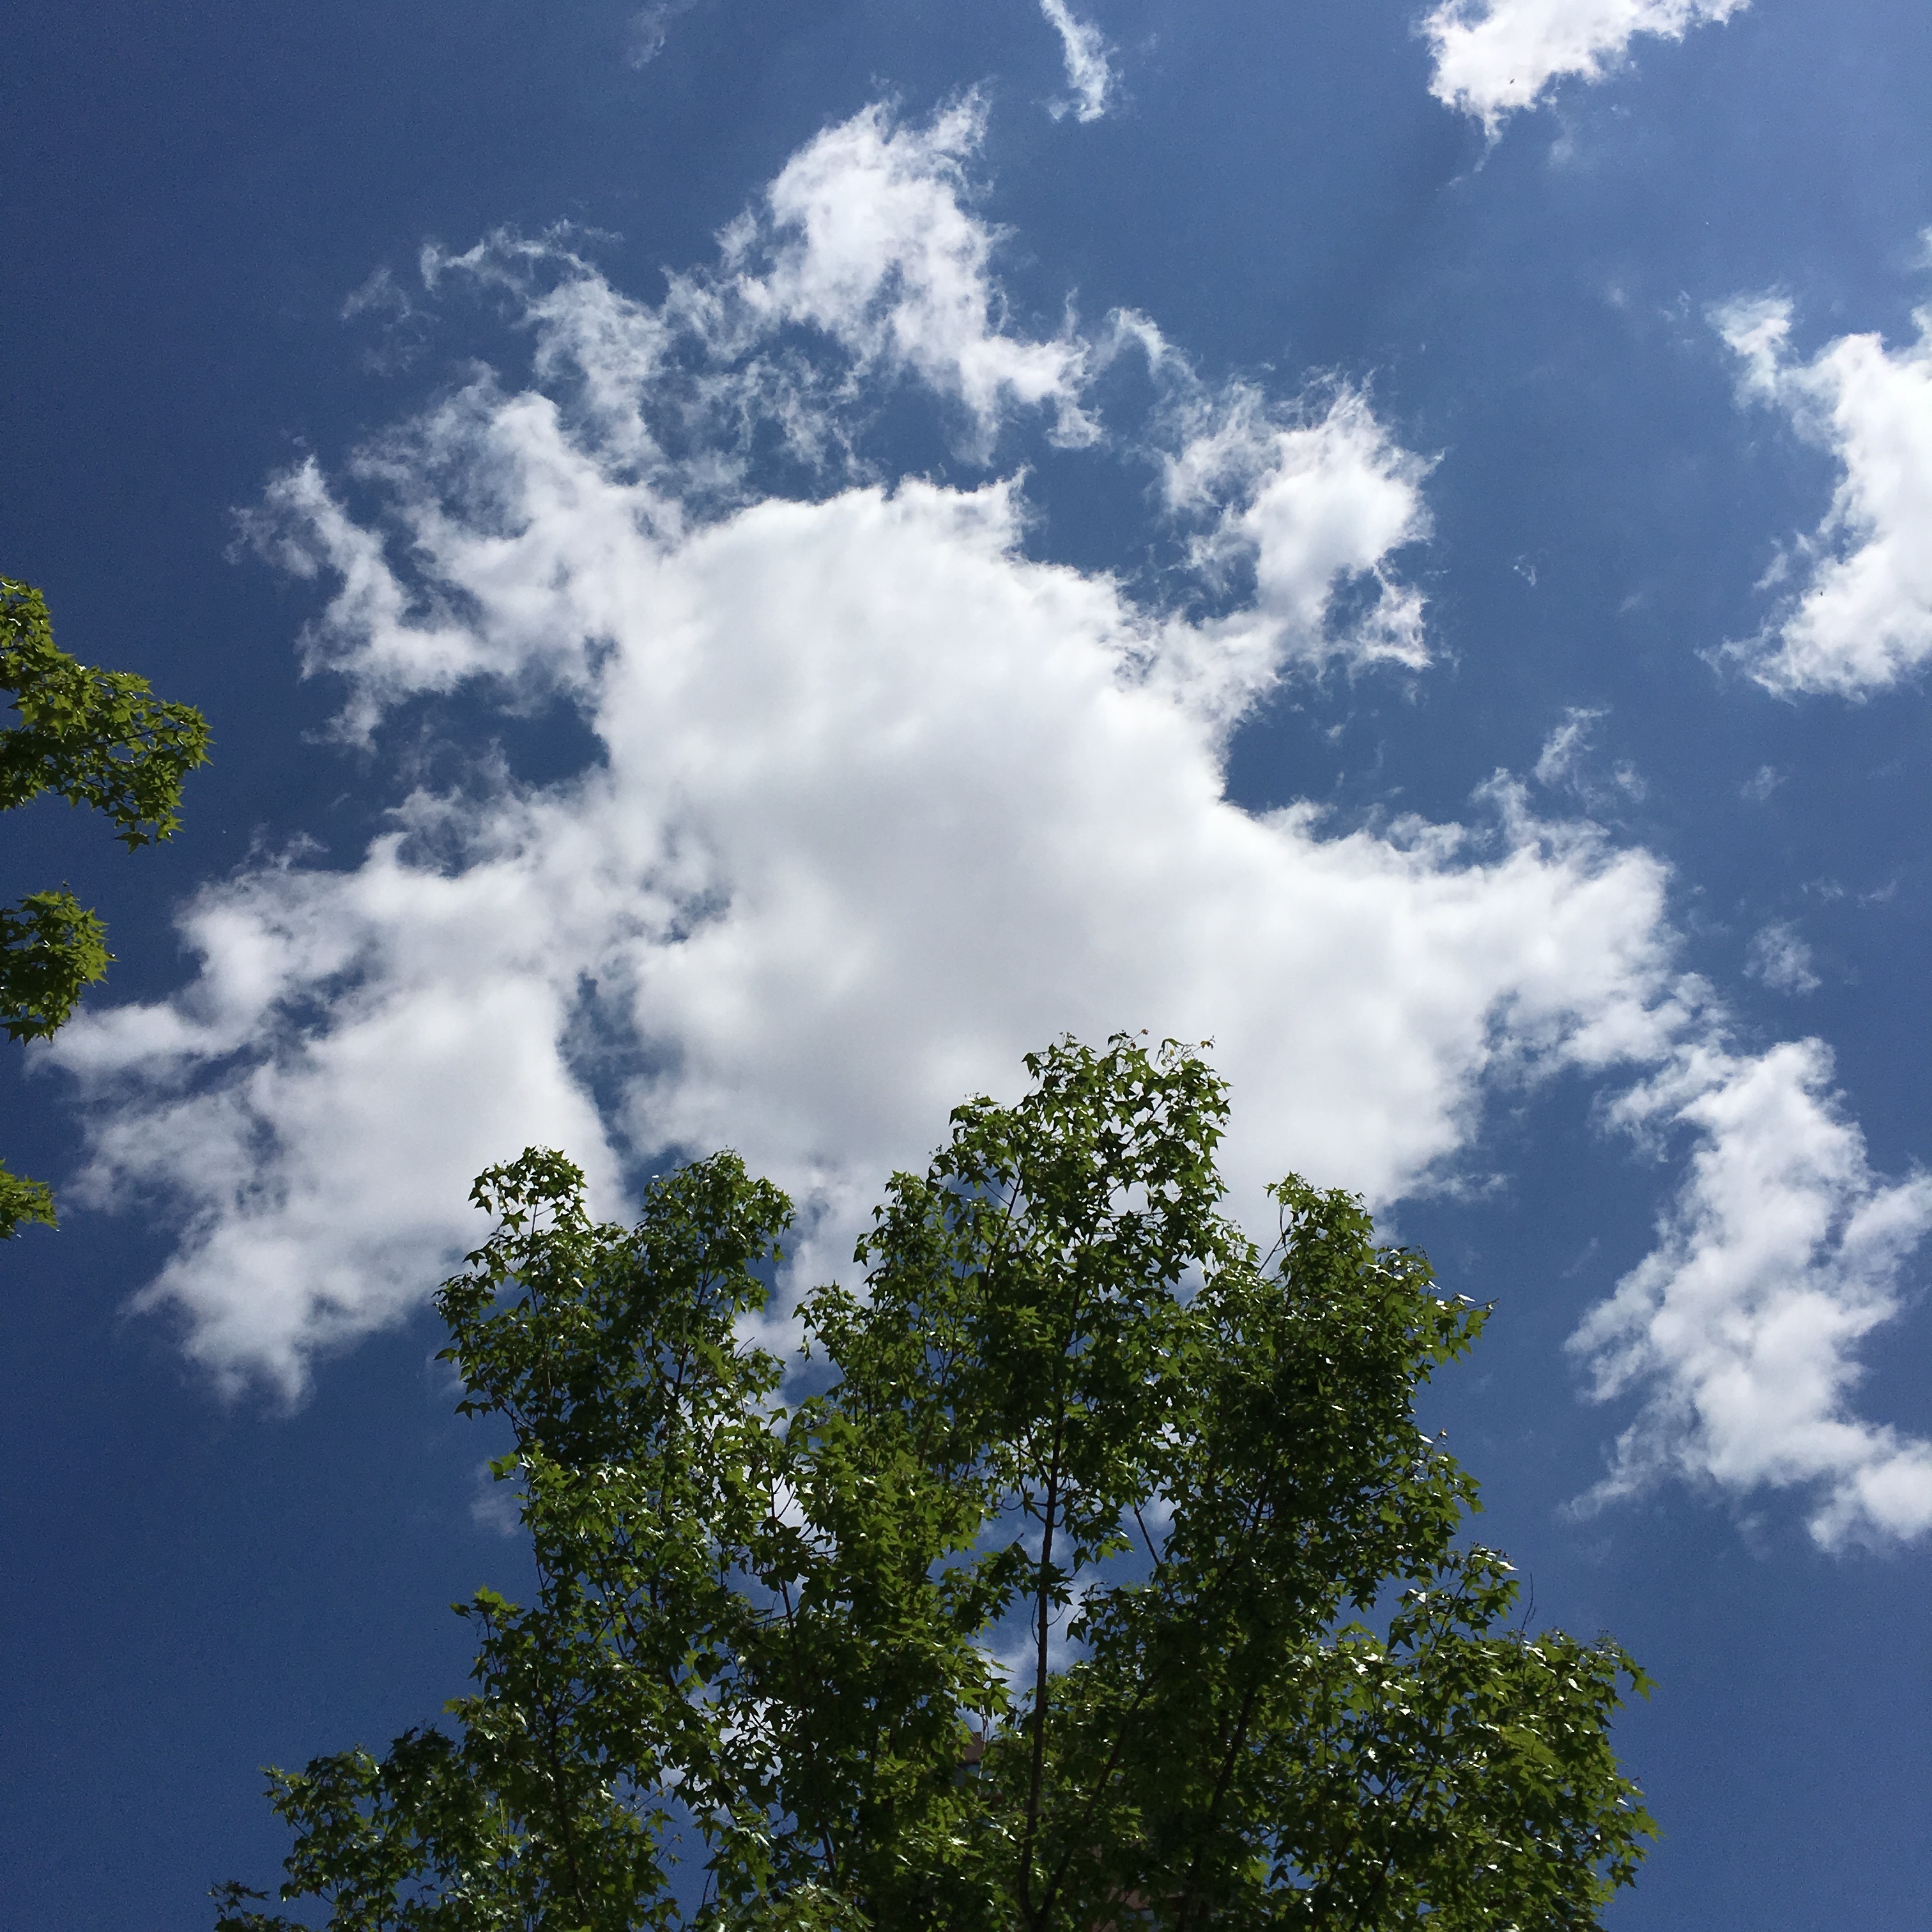
tree, nature, horizon, cloud, plant, sky, sunlight, atmosphere, daytime, cumulus, blue skies, good weather, blue sky and white clouds, meteorological phenomenon, woody plant